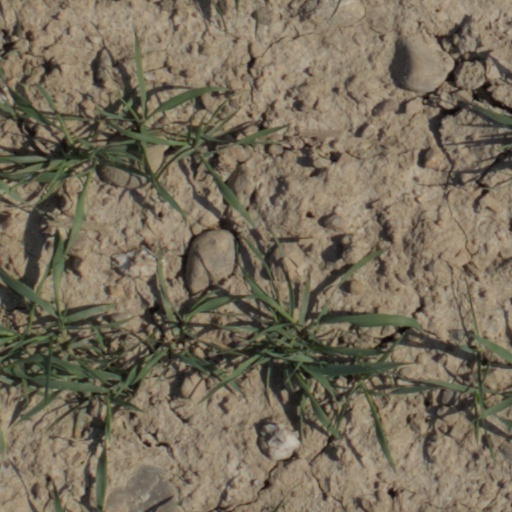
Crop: wheat